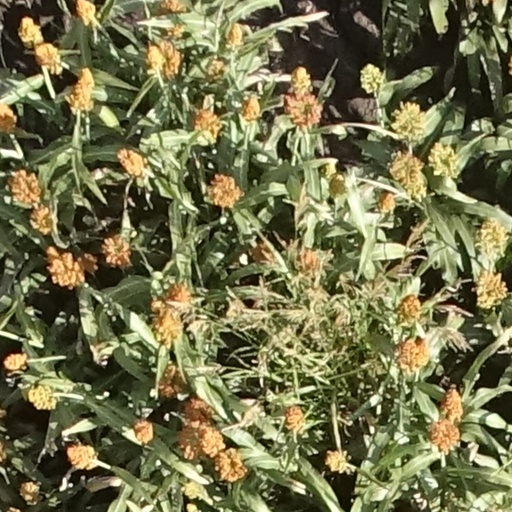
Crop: sorghum